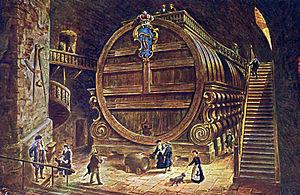
Tonneau géant de Heidelberg
Les tonneaux monstres sont des tonneaux en bois de grande taille, conçus à partir du XVIᵉ siècle pour stocker le vin perçu par l'impôt. D'une grande valeur, les tonneaux monstres conservés dans d'anciens châteaux sont souvent ornés de sculptures en bas-reliefs. À partir de la seconde moitié du XXᵉ siècle, des tonneaux de plus grande capacité ont été construits en béton armé pour les grandes distilleries et l'industrie vinicole.